Surface Book

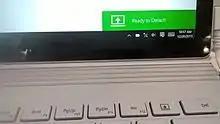
Surface Book allowing the user to detach the screen section from the keyboard section

At the Microsoft Windows 10 event on October 26, 2016, Microsoft announced a version of the Surface Book that contained an updated Nvidia GeForce GTX 965M discrete GPU along with an additional 1 GB of GDDR5 video memory (meaning the new Surface Book now has 2 GB of vRAM instead of 1 GB). The base of this updated Surface Book is also thicker than the original in order to incorporate an additional cooling fan for the new GPU and more internal batteries, allowing for an additional 4 hours of video playback - upping the total claimed runtime of the device to 16 hours. This model is also heavier and is available only with an Intel Core i7 processor. There are no upgrades to the processors, RAM, or storage in the Surface Book with Performance Base over the original.